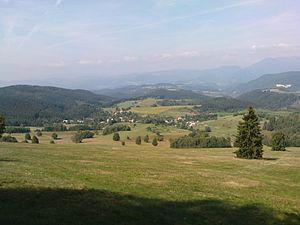
Povrazník, est un village de Slovaquie situé dans la région de Banská Bystrica.